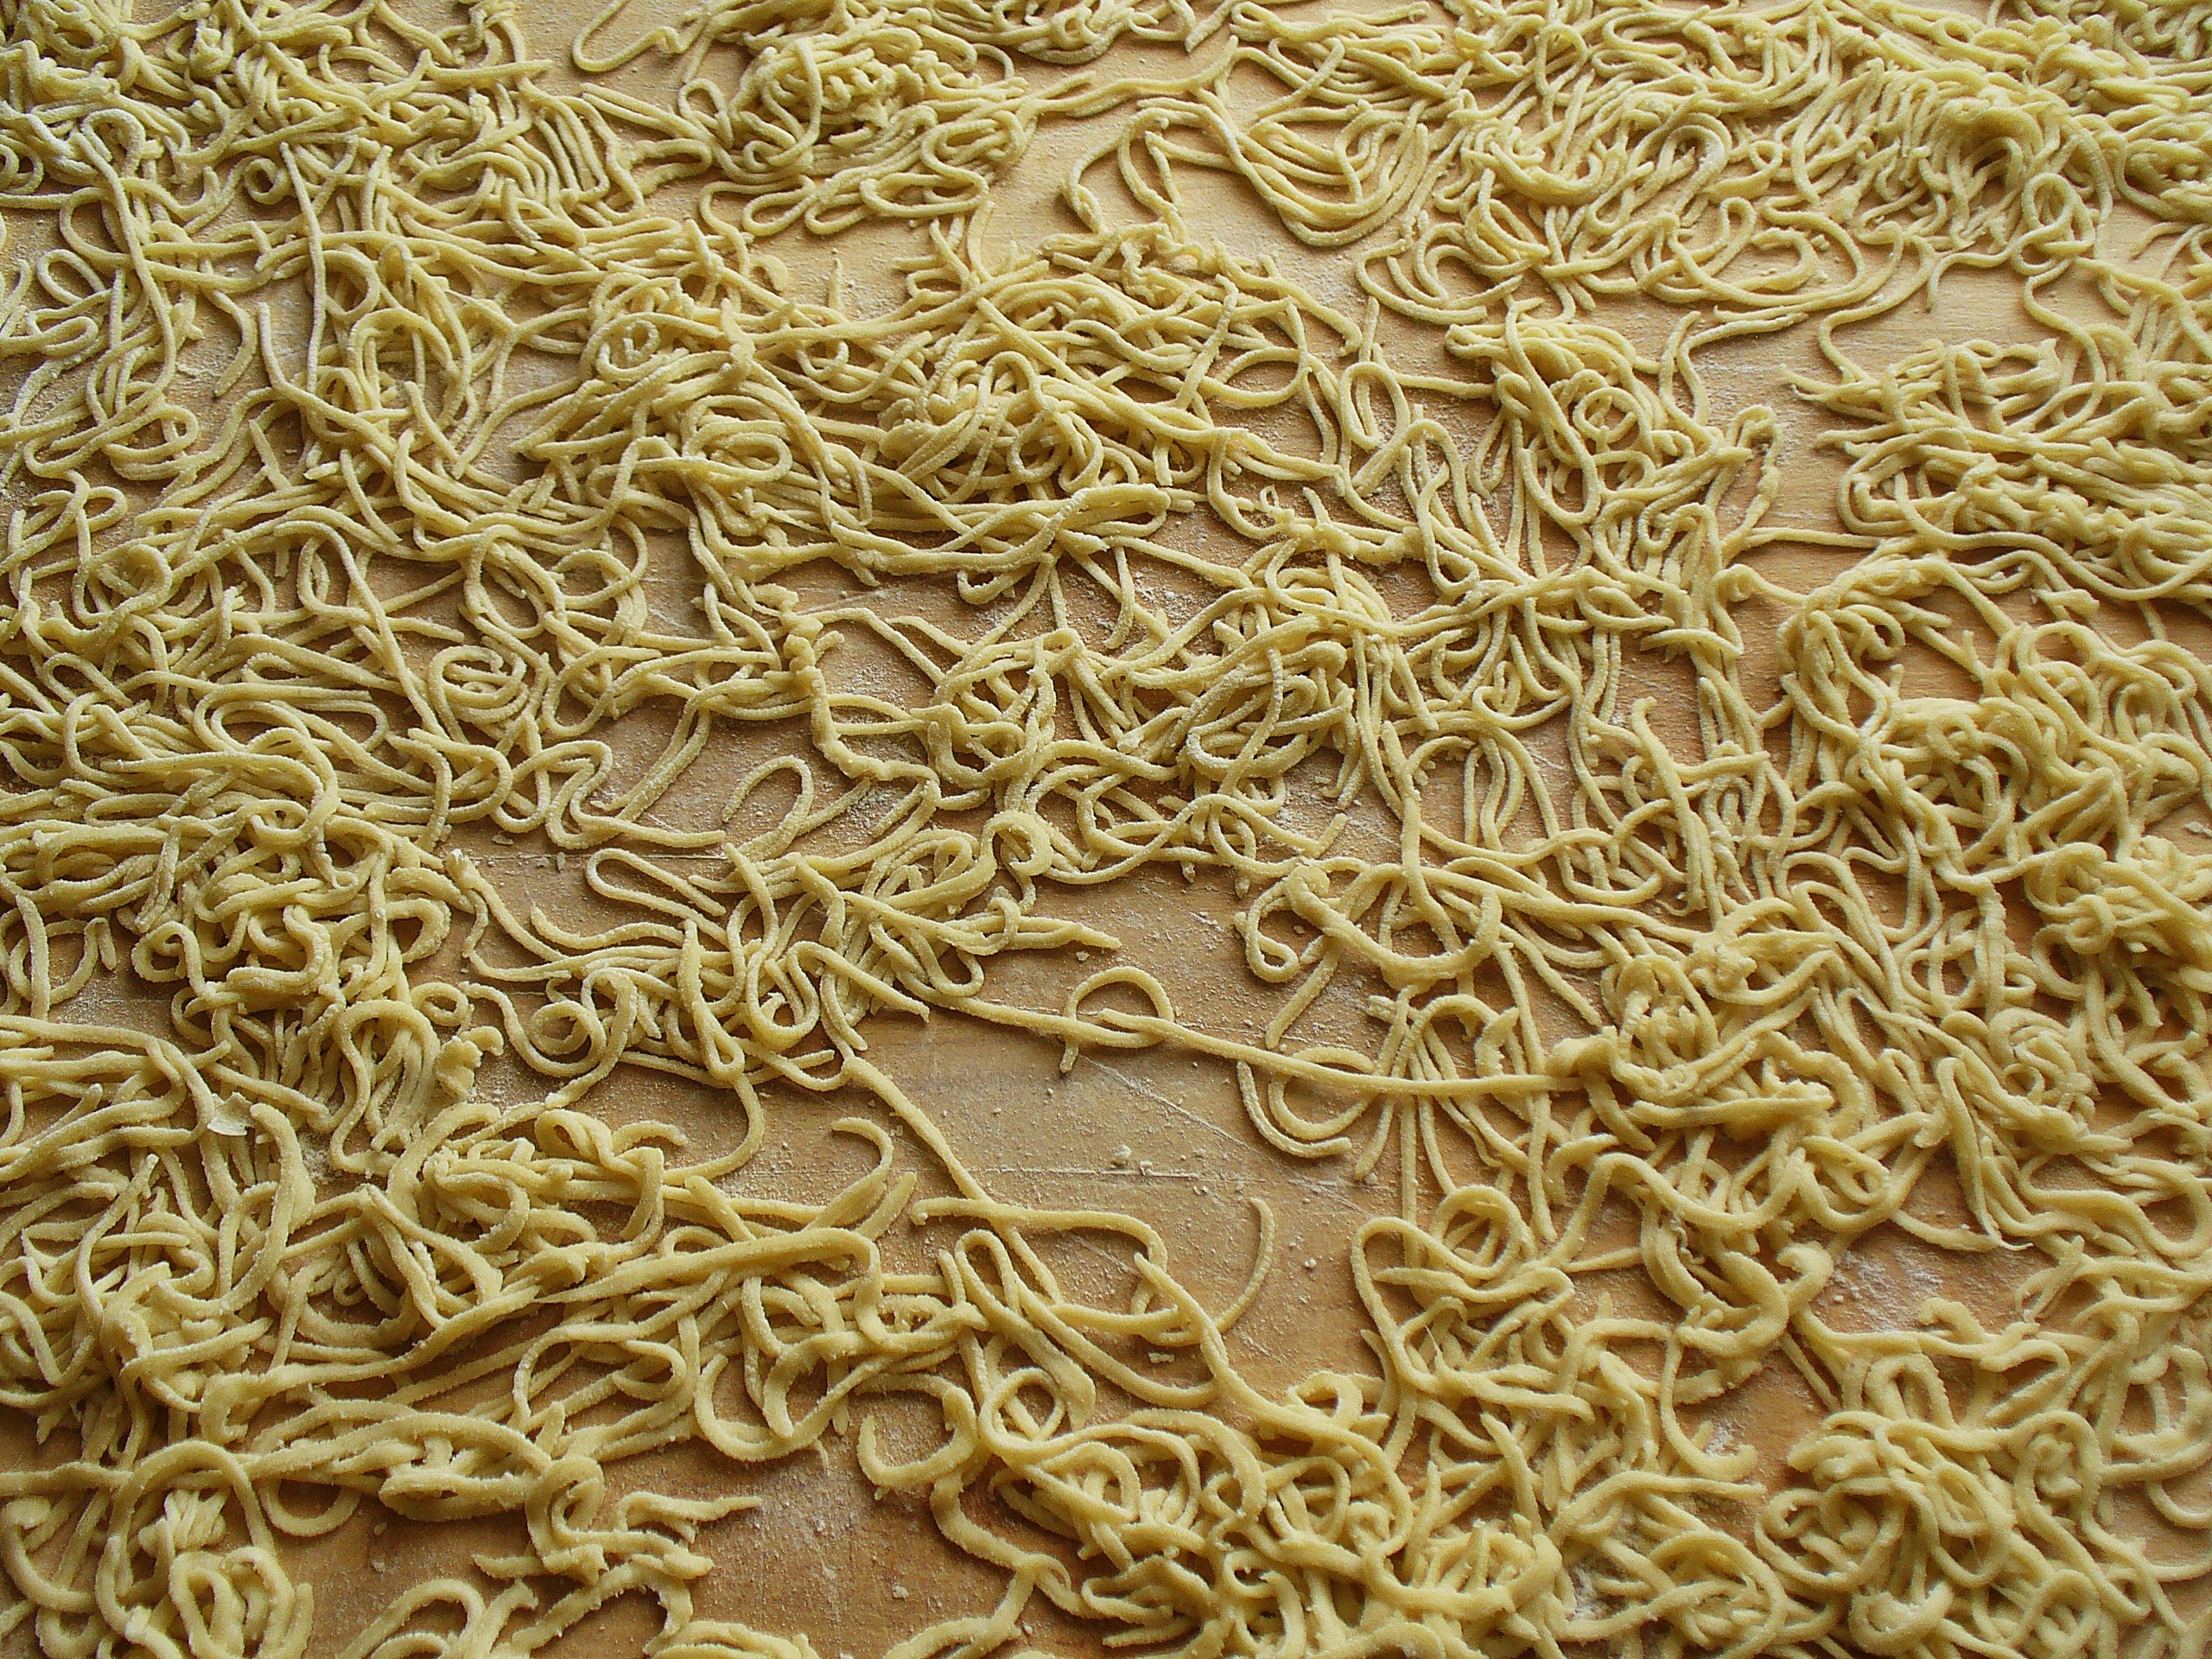
pattern, dish, meal, food, cooking, crop, kitchen, agriculture, eat, cake, pasta, yarn, coral, cook, noodles, eating, dinner, straw, carving, luncheon, flooring, grass family